Nipper Building

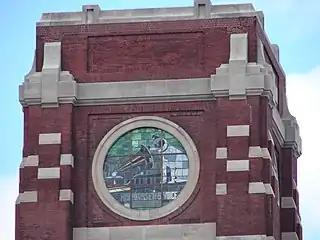
Stained glass window in the building's tower featuring Nipper.

Francis Barraud, an unknown British artist, painted a picture of his brother's dog, "Nipper", sitting attentively in front of a gramophone. Nipper, a mixed-breed dog with probable terrier ancestry, became the best known dog in the world. The painting, called "His Master's Voice", was sold to the British Gramophone Company Ltd. and eventually became the trademarks of both the Gramophone Company and its new American affiliate, the Victor Talking Machine Company in 1901. In 1929, the Radio Corporation of America purchased the Victor Company and the acquisition included the Camden manufacturing plant and the "His Master's Voice" trademark. The four stained glass windows in the buildings tower depicting the "His Master's Voice" trademark were manufactured by D'Ascenzo Studios in Philadelphia and originally installed in 1915. The windows were illuminated at night and could be seen for several miles. In 1968, RCA introduced a new corporate logo and virtually retired both the "Victor" and Nipper trademarks. The windows were removed from the tower in 1969 and replaced with RCA's new logo painted on large sheets of plywood. Beginning in 1976, in response to public demand, RCA revived the "His Master's Voice" trademark and reinstated it to RCA record labels and other products. Nipper again was widely used in RCA advertising, company stationery, shipping cartons, store displays and repainted on RCA delivery and service vehicles. Several newspaper articles and news reports about Nipper's return, appeared at the time. April 10, 1979 was proclaimed "Nipper Day" in New Jersey by Governor Brendan Byrne, and RCA held a ceremony in Camden dedicating four new stained glass windows, identical to the originals, which had been reinstalled in the tower of building 17. RCA engaged D'Ascenzo Studios to manufacture the windows, the same firm which made the original windows 64 years earlier. These windows were damaged by vandals and neglect after General Electric, which had absorbed RCA in 1986, vacated the building in 1992. The broken windows were replaced in 2003 after the building was acquired by Dranoff Properties and converted into loft apartments and retail shops.